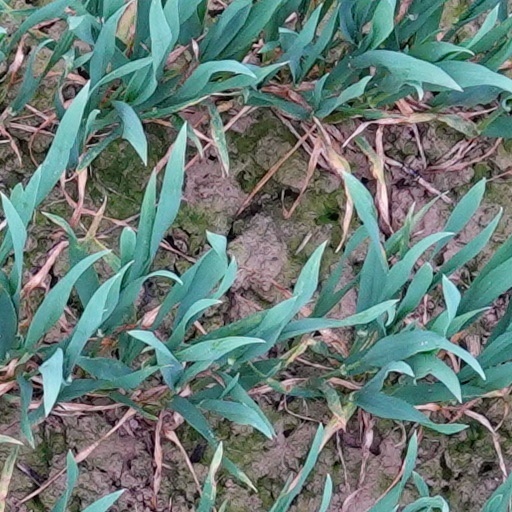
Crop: wheat